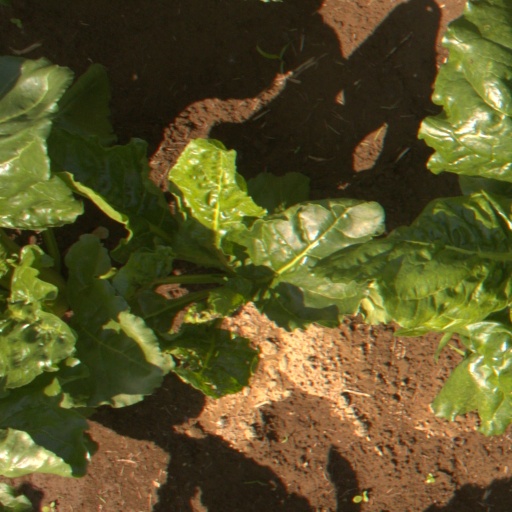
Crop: sugar beet